Fortune (professional wrestling)

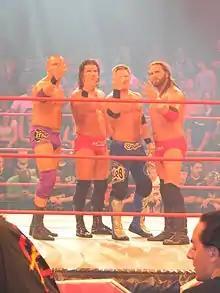
hopefuls: (from left to right) Desmond Wolfe, Robert Roode, A.J. Styles, and James Storm

On the January 4, 2010, live, three-hour episode of Total Nonstop Action Wrestling (TNA)'s "Impact!" television show, Ric Flair made his debut for the company, observing the main event match between A.J. Styles and Kurt Angle. On January 17 at the Genesis pay-per-view, Flair helped Styles defeat Angle to retain the TNA World Heavyweight Championship, and in the process turned both himself and Styles heel. On the following episode of "Impact!", Flair announced that he was going to take Styles under his wing and make him the next Nature Boy. On the February 24 episode of "Impact!" Flair and Styles were joined by Desmond Wolfe and in the weeks leading to Lockdown Beer Money, Inc. (James Storm and Robert Roode) and Sting were added to the group to complete Team Flair for the annual Lethal Lockdown match. On April 18 at Lockdown, Team Flair was defeated by Team Hogan (Abyss, Jeff Hardy, Jeff Jarrett and Rob Van Dam) and the following night on "Impact!" Styles lost the TNA World Heavyweight Championship to Van Dam. After Lockdown Sting left the group and went on to feud with Jarrett, while the rest of Team Flair remained intact.